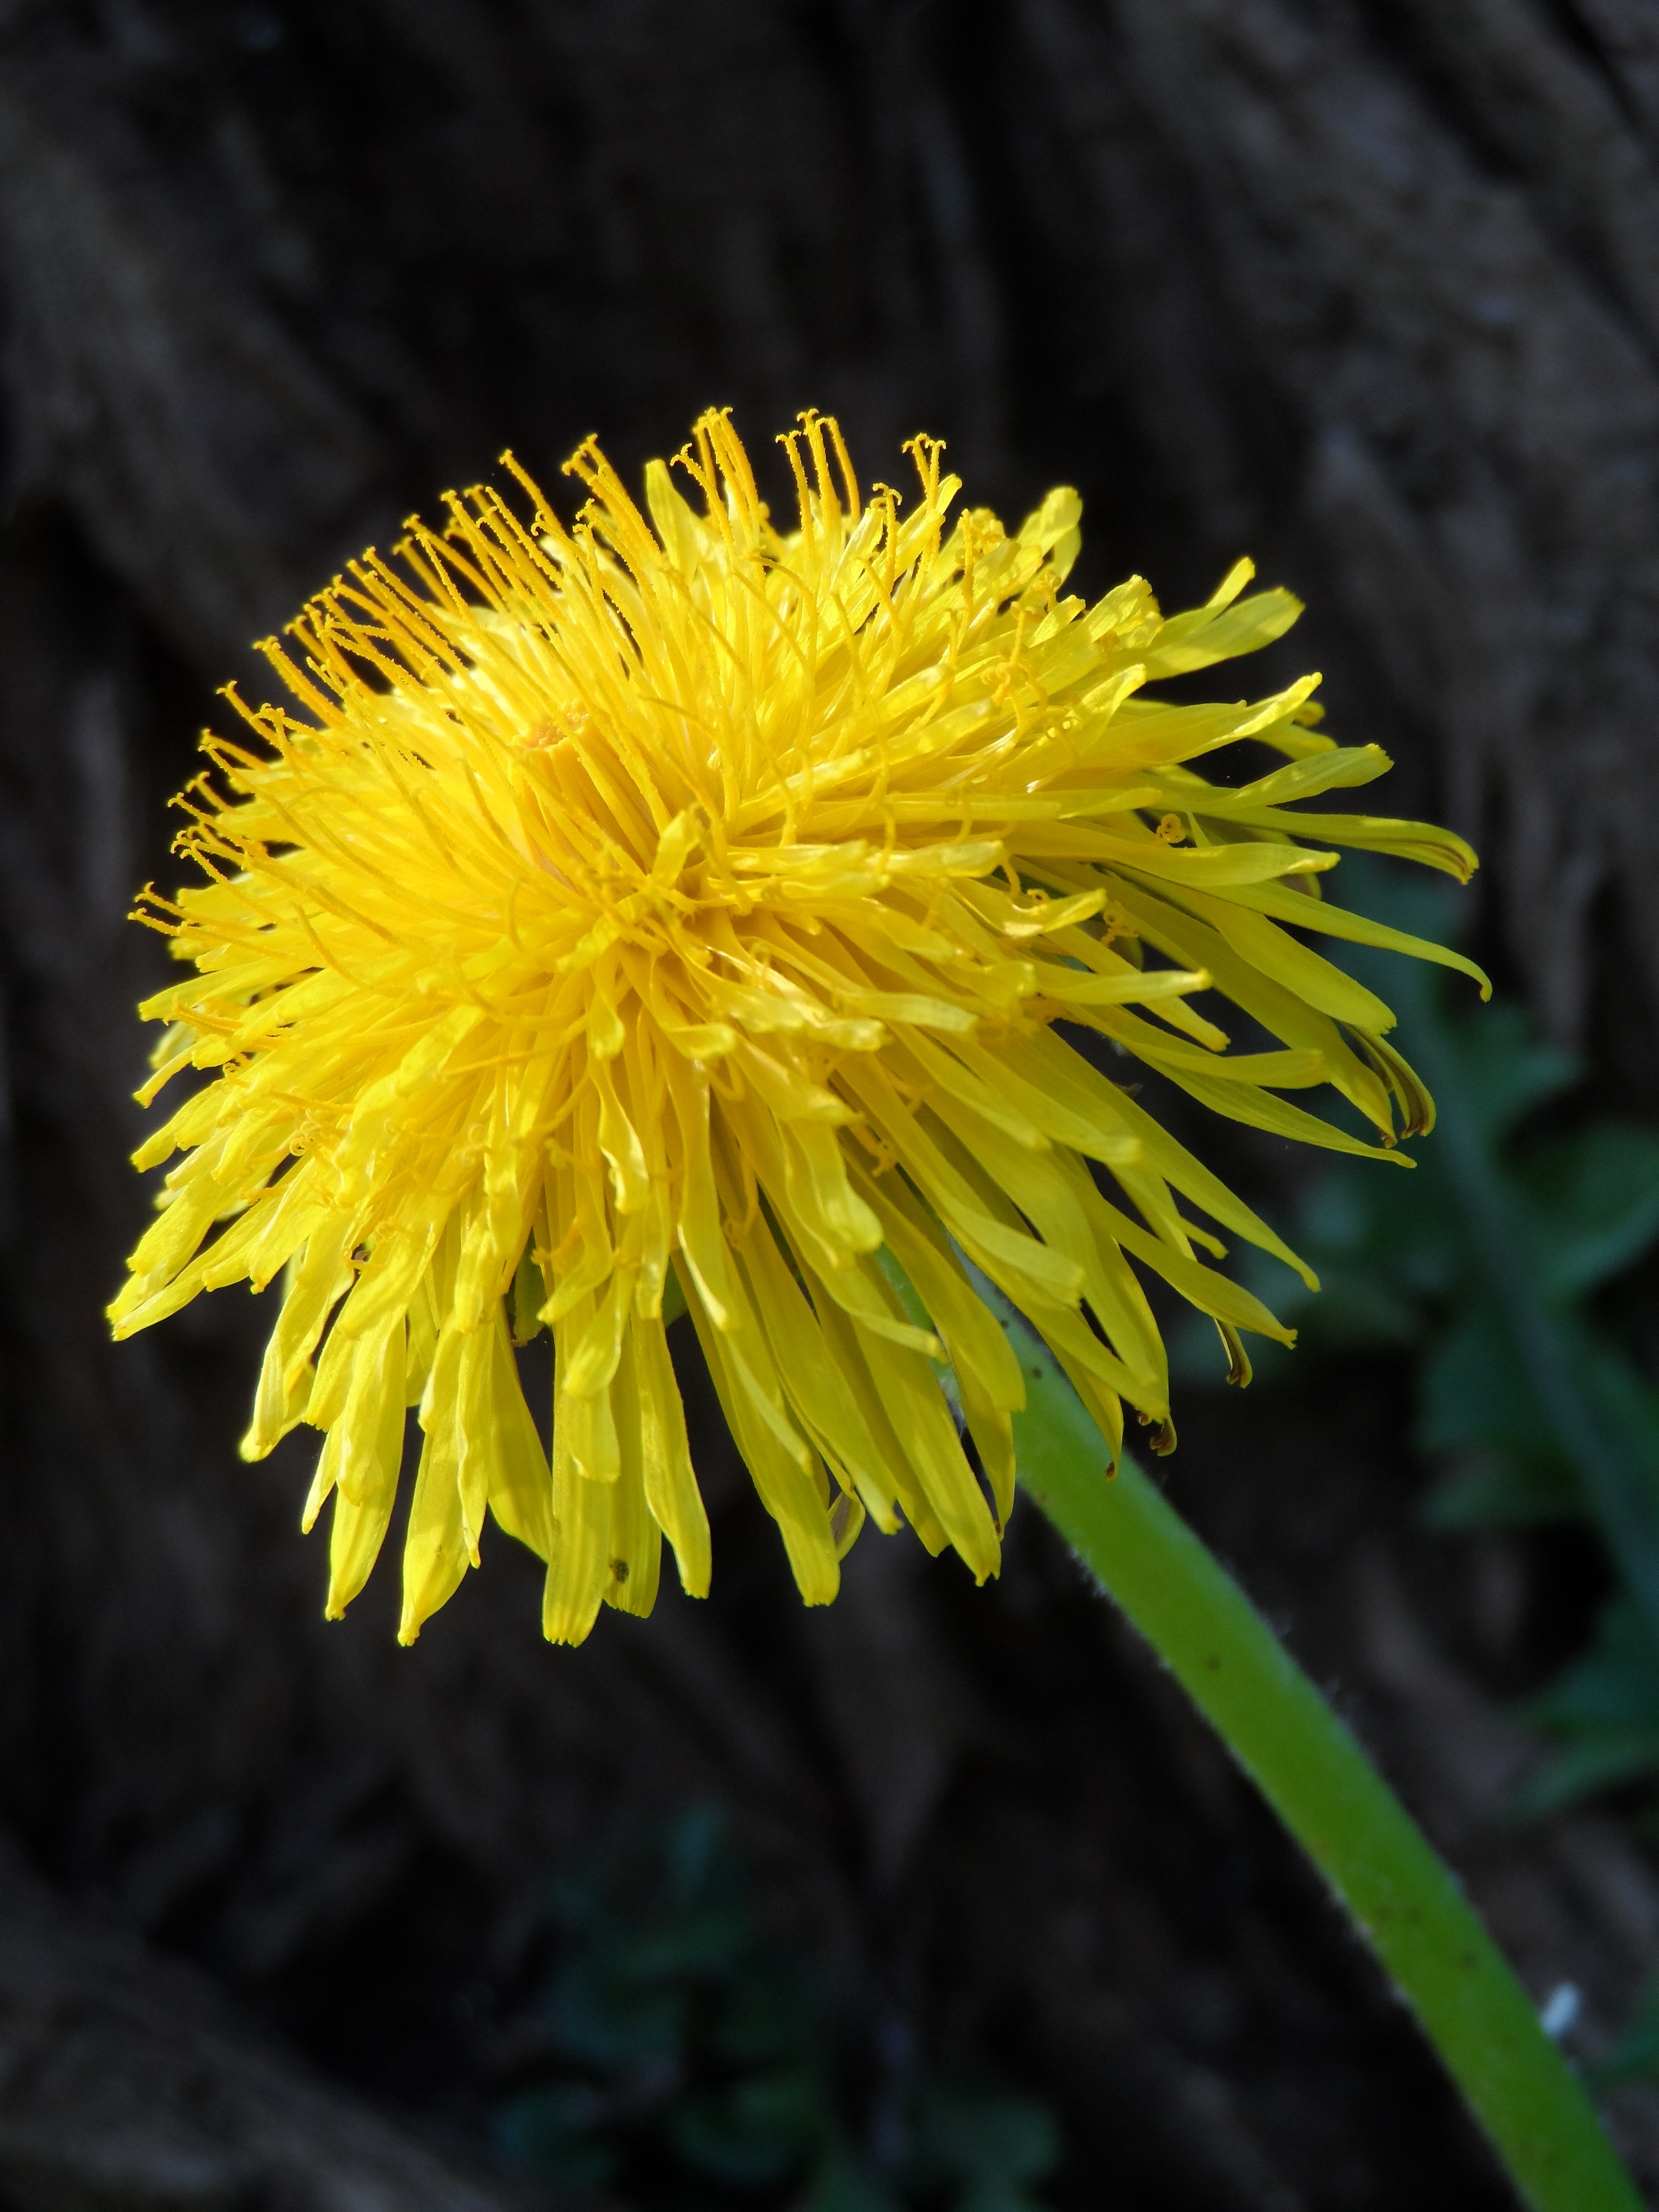
tree, nature, blossom, plant, dandelion, leaf, flower, petal, bloom, summer, spring, grow, botany, yellow, close, flora, wildflower, close up, out, composites, macro photography, inflorescence, aster like, flowering plant, green stuff, daisy family, plant stem, land plant